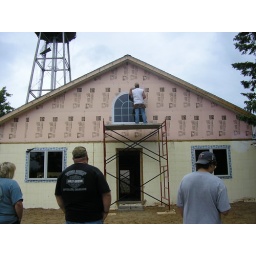
owen finishing up the new window above the front door